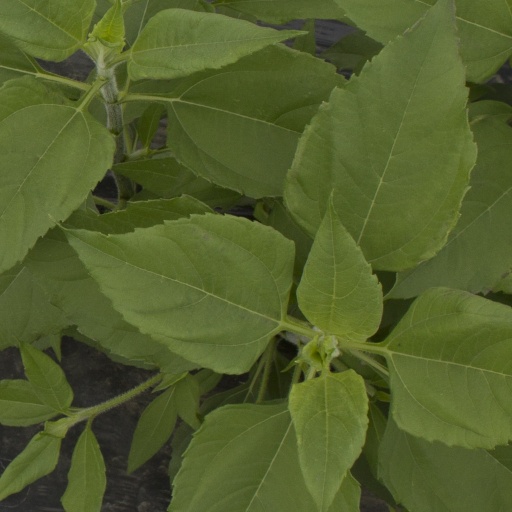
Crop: Jerusalem artichoke